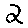
Label: 2